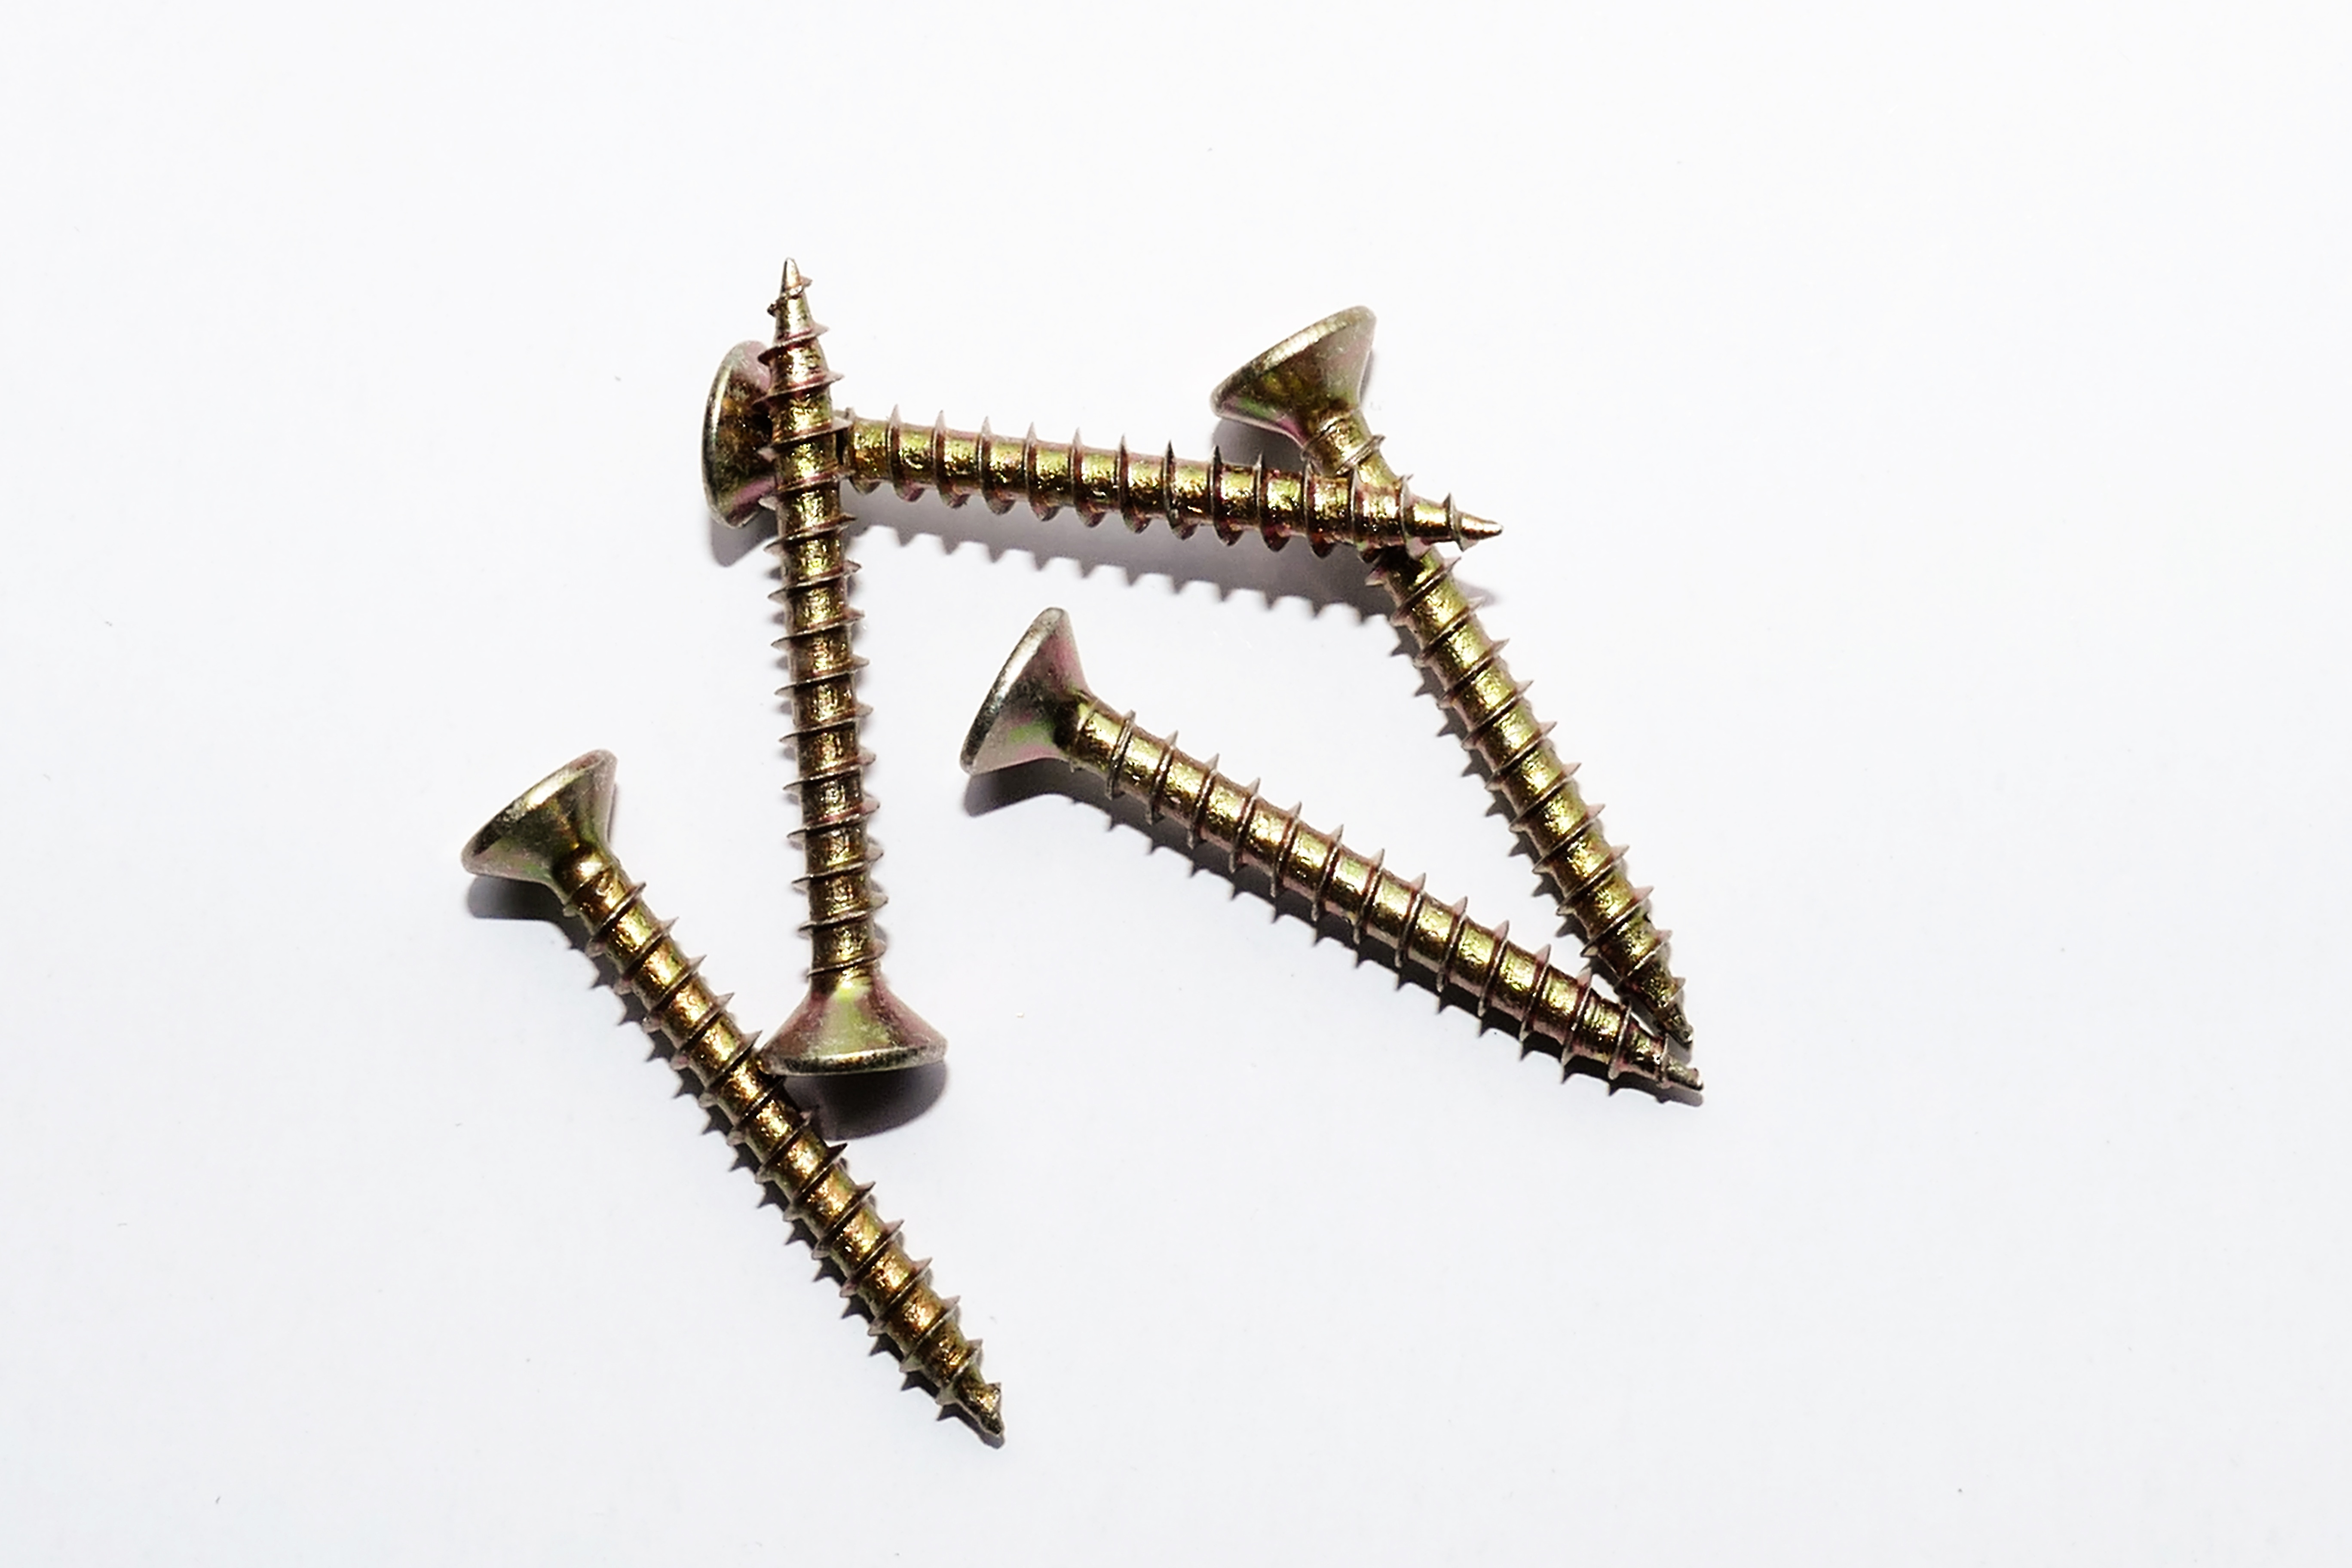
work, hand, wood, chain, building, home, tool, steel, construction, repair, equipment, metal, industrial, industry, screw, drill, carpenter, jewellery, worker, carpentry, earrings, wrench, build, hardware, job, fix, screwdriver, builder, screws, construction equipment, improvement, fashion accessory, construction tools